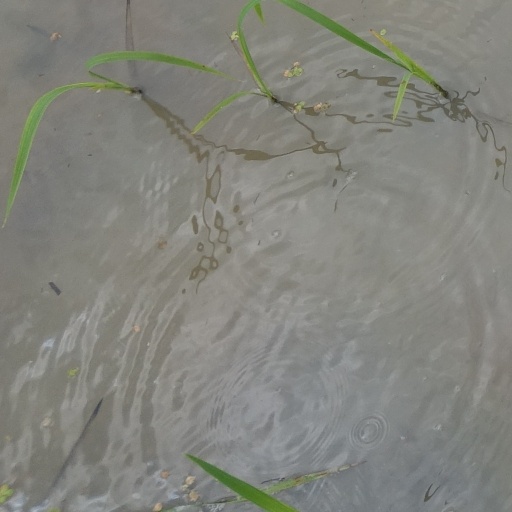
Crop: rice